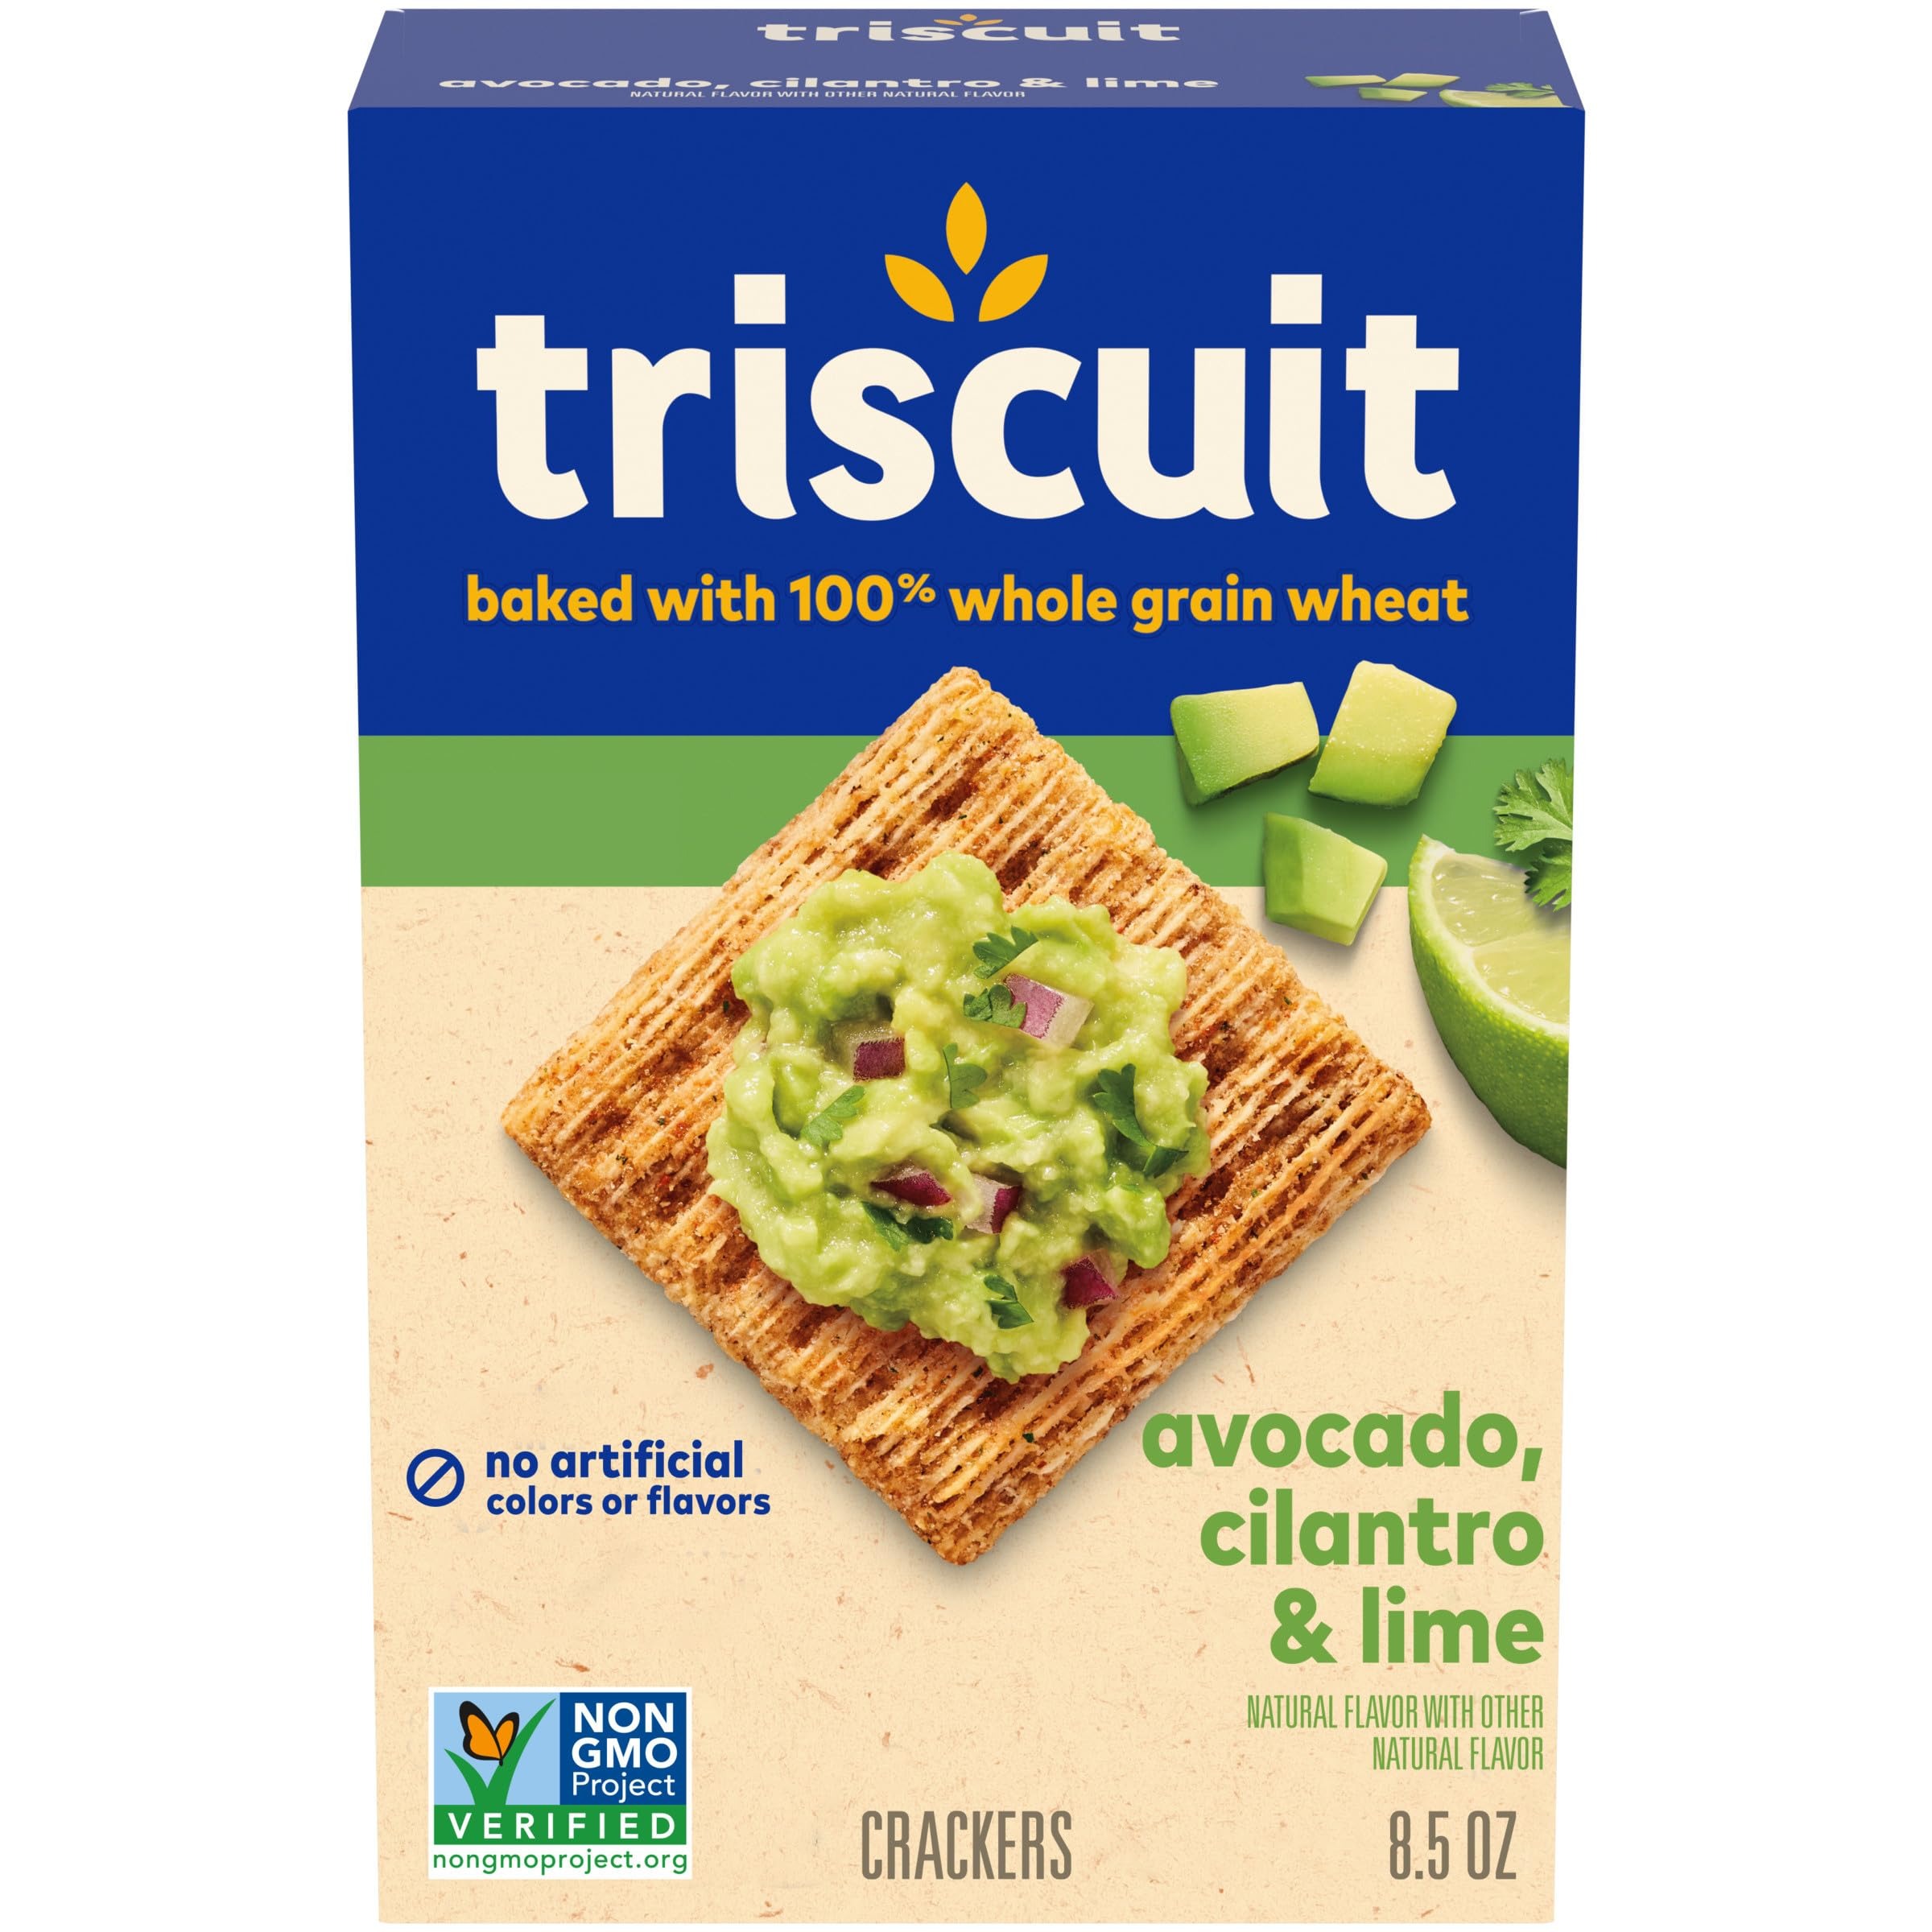
Item Name: Triscuit Avocado, Cilantro & Lime Whole Grain Wheat Crackers, Lunch Snacks, Snack Crackers, 8.5 oz
Bullet Point 1: One 8.5 oz box of Triscuit Avocado, Cilantro & Lime Whole Grain Wheat Crackers (packaging may vary)
Bullet Point 2: Avocado, cilantro and lime flavors complement the baked 100% whole grain wheat base
Bullet Point 3: These snack crackers are Non-GMO Project Verified, Kosher and contain no artificial colors or flavors for delicious wholesome goodness
Bullet Point 4: Baked kosher snacks feature a hearty, crunchy woven texture that easily holds all of your favorite toppings or spreads
Bullet Point 5: Perfect for packing as lunch snacks, enjoying as on the go snacks or serving at gatherings with your favorite meat and cheese or dips or hummus
Value: 8.5
Unit: Ounce

Price: 4.25